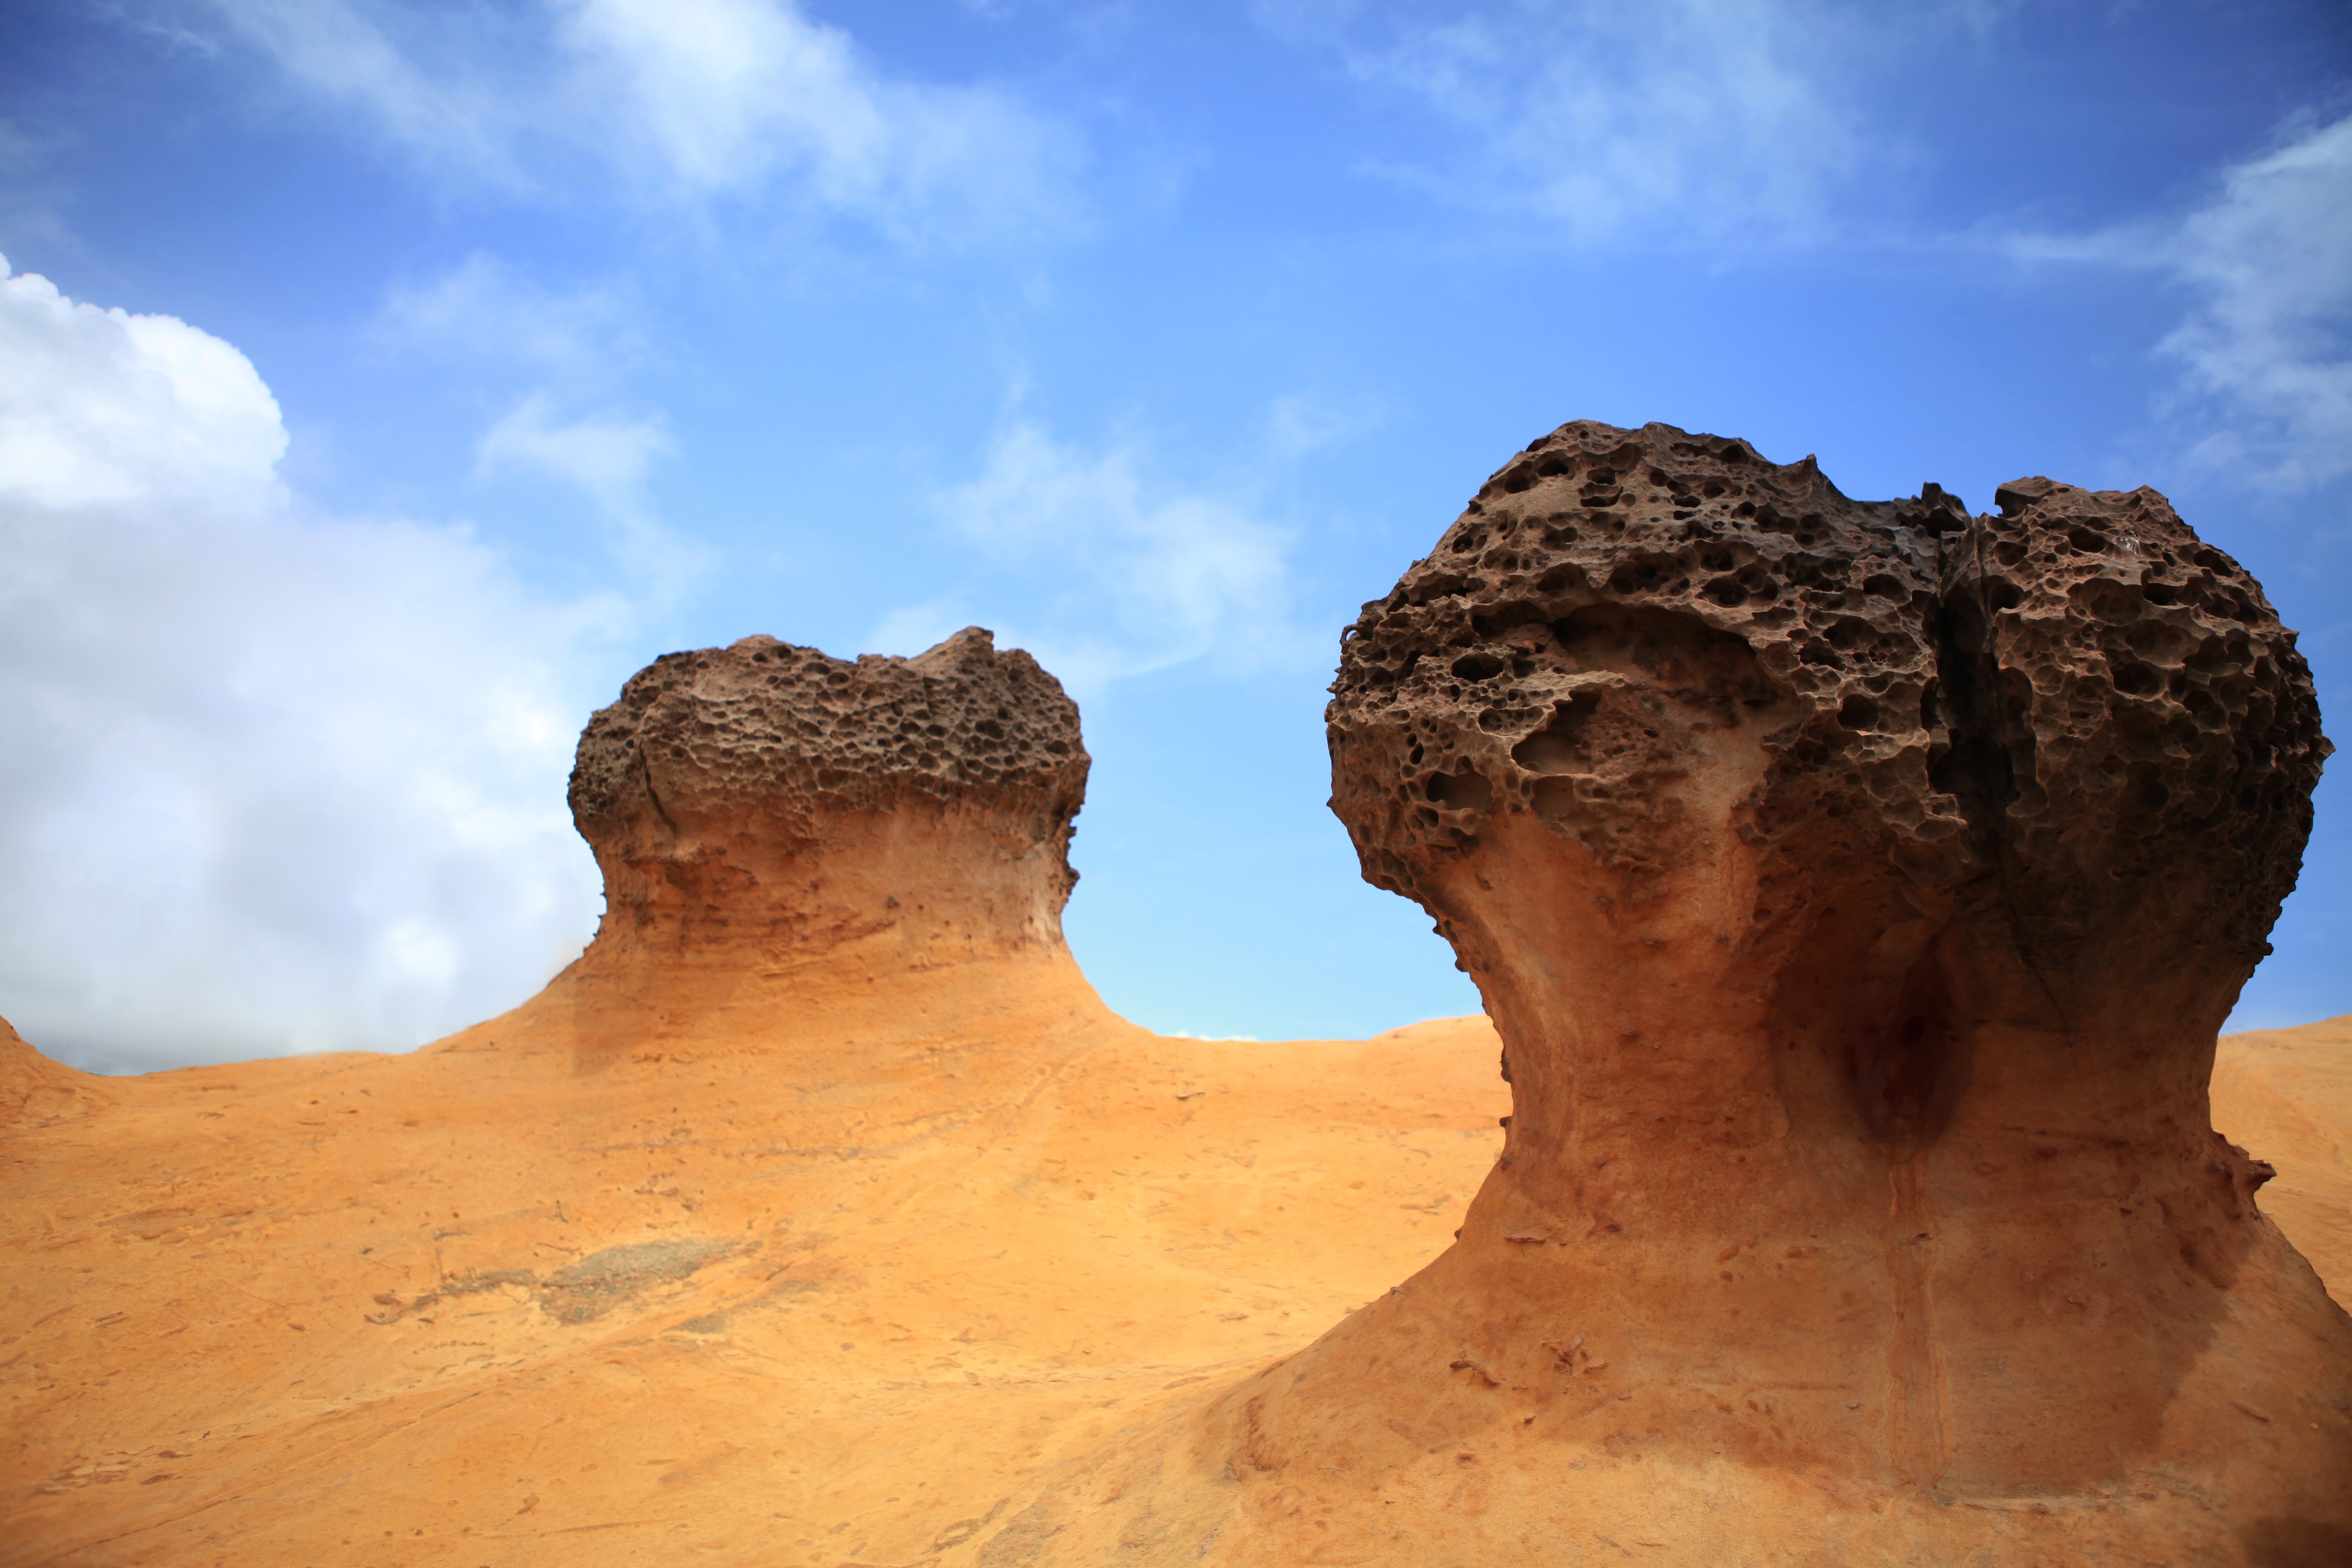
landscape, sand, rock, sky, desert, formation, arch, material, blue sky, geology, temple, badlands, plateau, taiwan, butte, white cloud, weathering, landform, ancient history, natural environment, geographical feature, aeolian landform, hoang sa, yeliudi